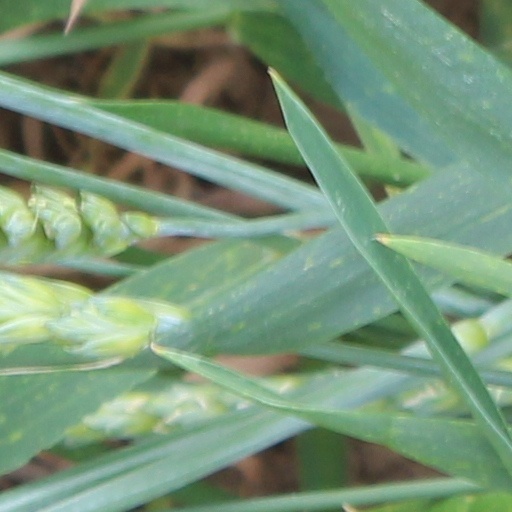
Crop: wheat